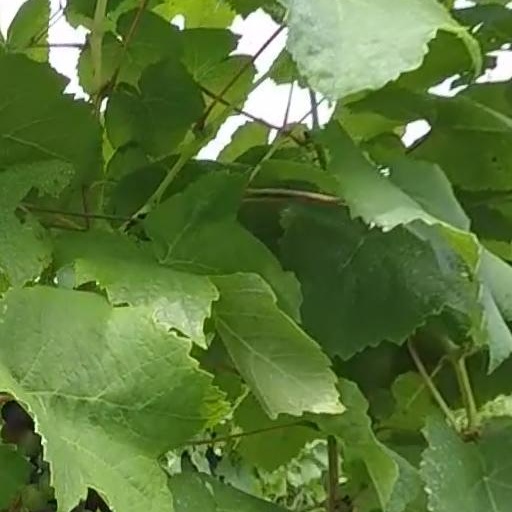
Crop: grape